Dobruja

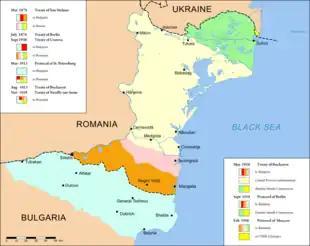
Dobruja after 1878.

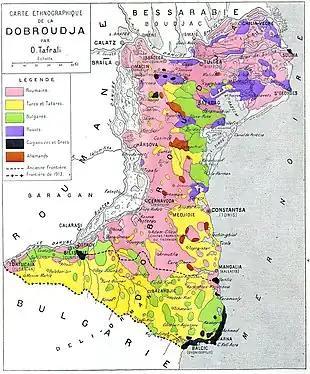
Ethnic groups in Dobruja around 1918

After the 1878 war, the Treaty of San Stefano awarded Dobruja to Russia and the newly established Principality of Bulgaria. The northern portion, held by Russia, was ceded to Romania in exchange for Russia obtaining territories in Southern Bessarabia, thereby securing direct access to the mouths of the Danube. The population included a Bulgarian ethnic enclave in the northeast (around Babadag), as well as an important Muslim majority (mostly Turks and Tatars) scattered around the region.